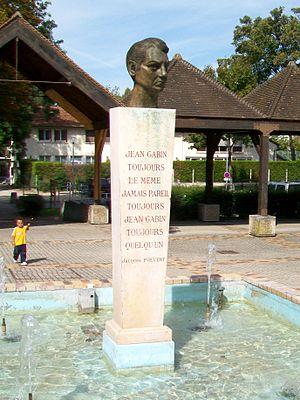
Monument pour Jean Gabin sur la place entre le musée Jean-Gabin et l'Office de tourisme, Grande rue.
Mériel est une commune française située dans le département du Val-d'Oise, en région Île-de-France.